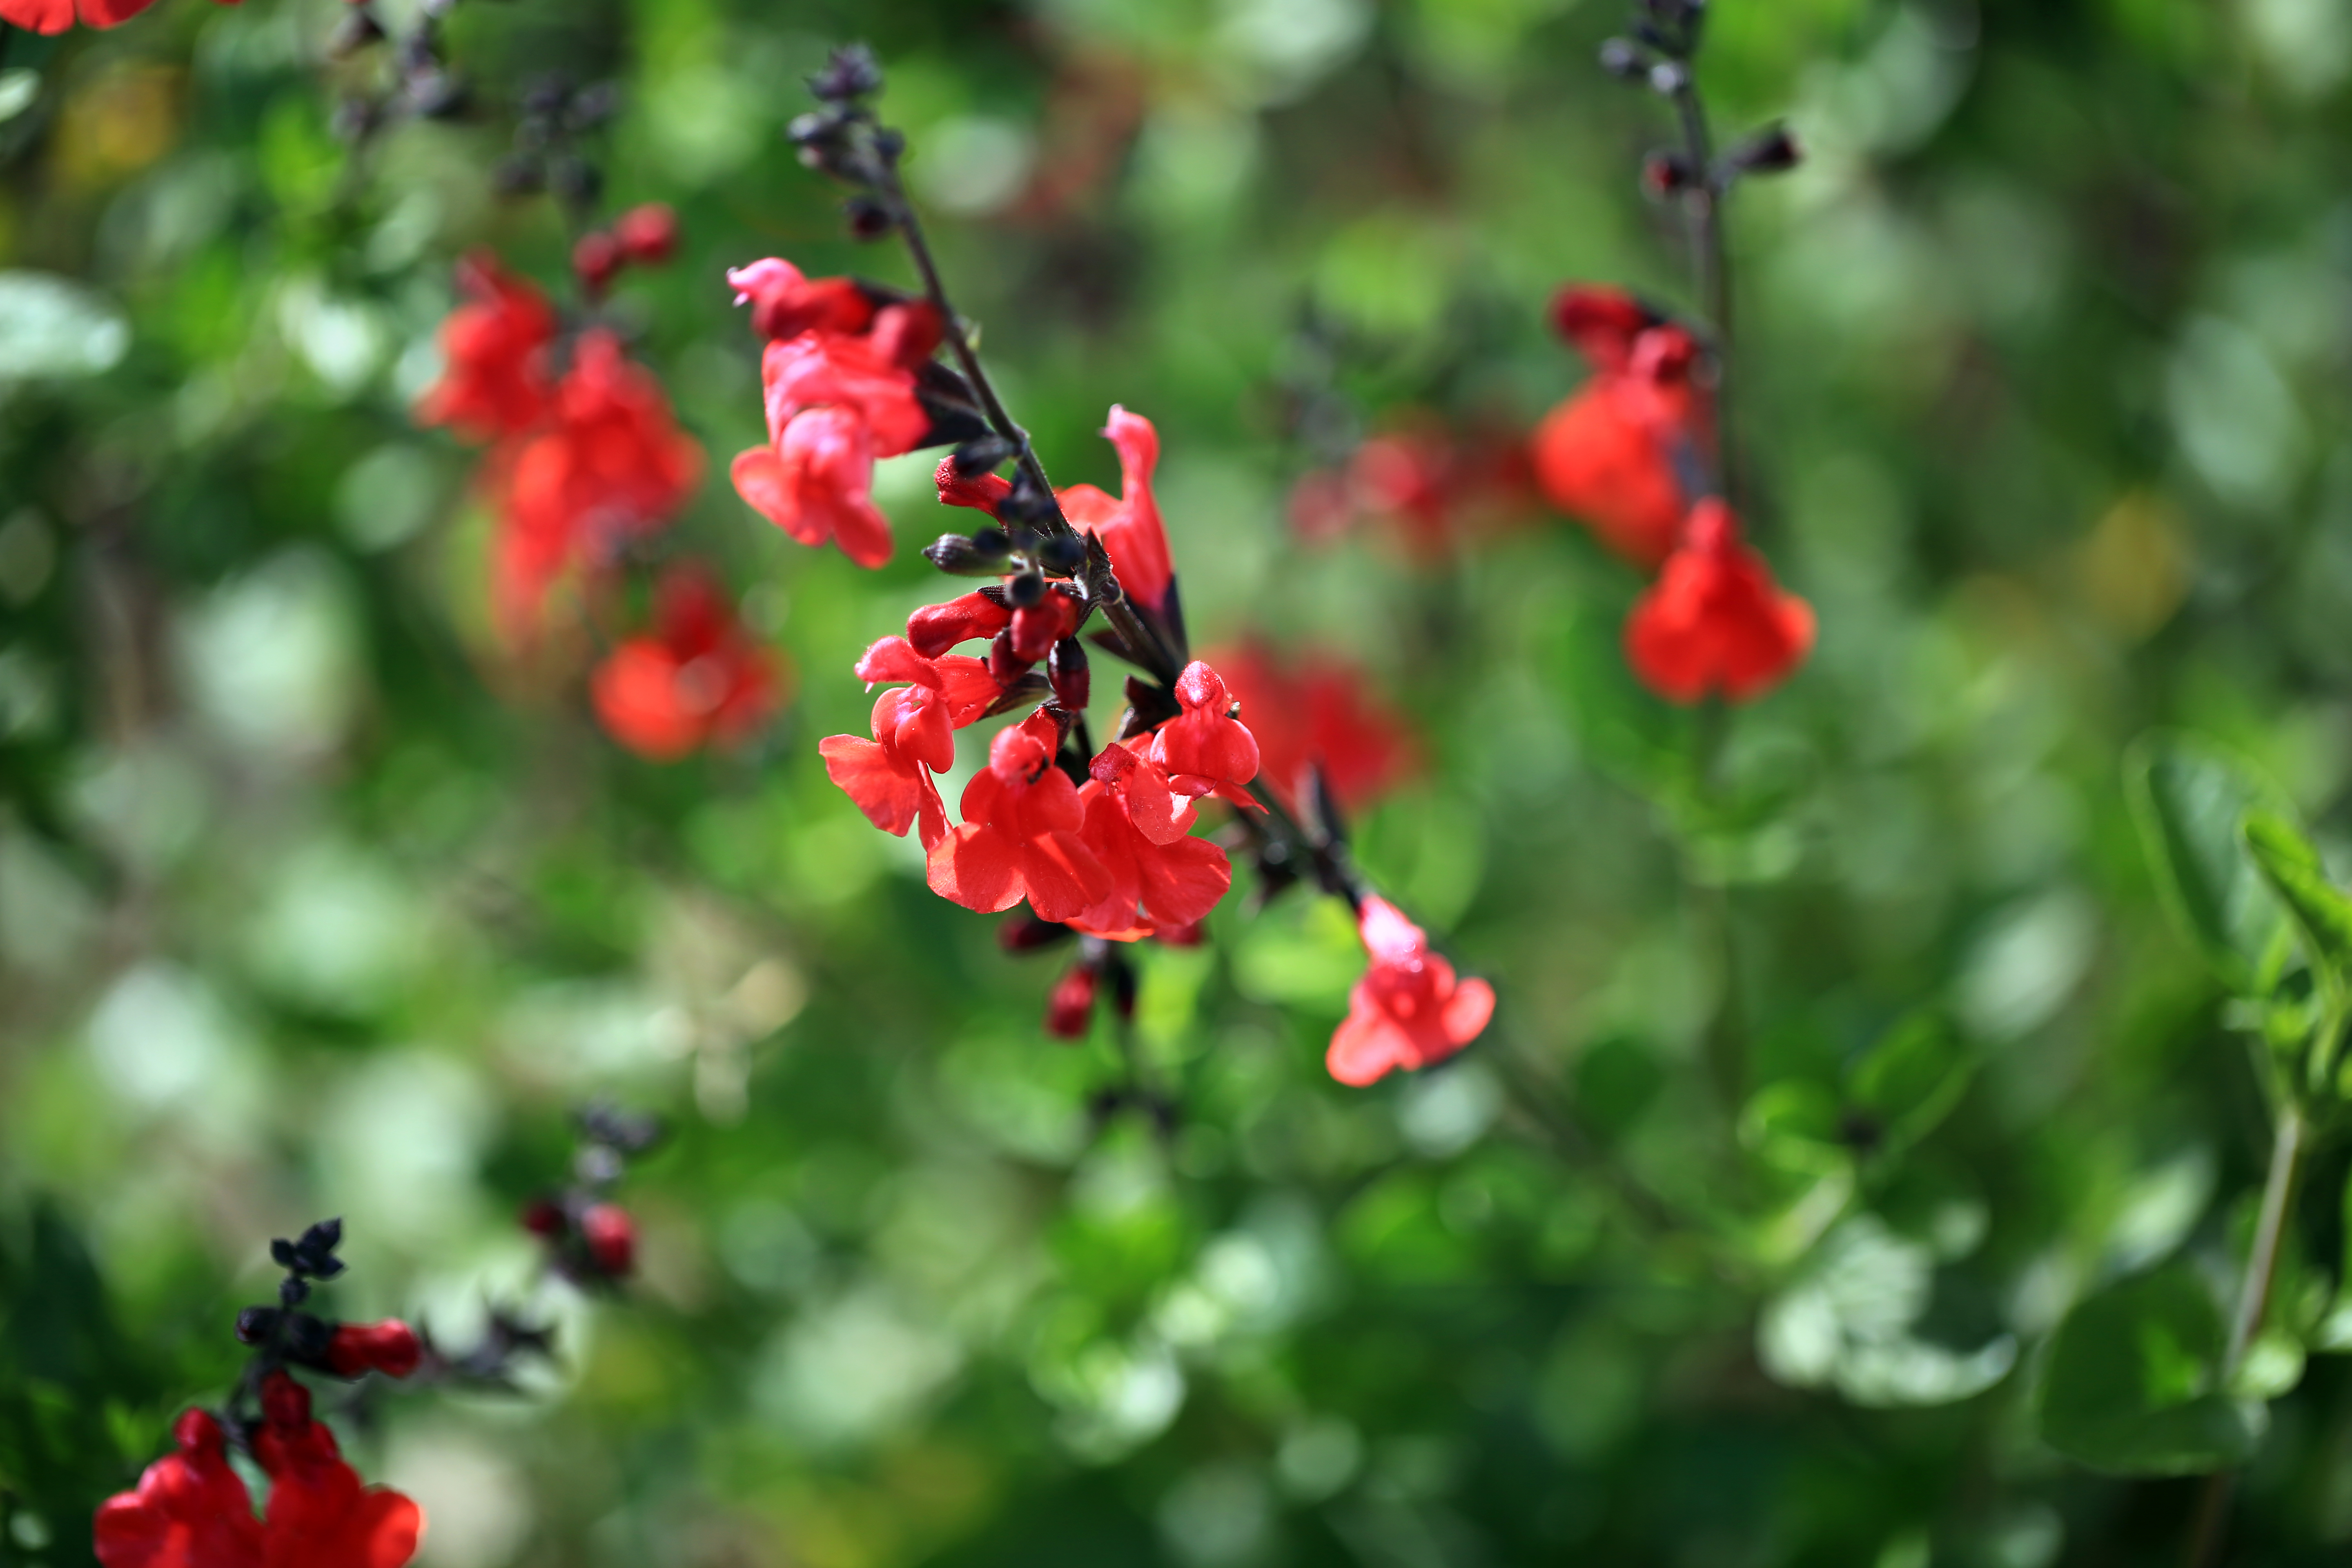
nature, blossom, plant, prairie, berry, leaf, flower, france, europe, food, spring, green, red, produce, autumn, canon, botany, flora, wildflower, flowers, midi, shrub, fleurs, parc, montpellier, printemps, southfrance, sdfrankreich, zuidfrankrijk, mditerrane, hrault, botanique, floraison, domainedemric, macro photography, flowering plant, land plant